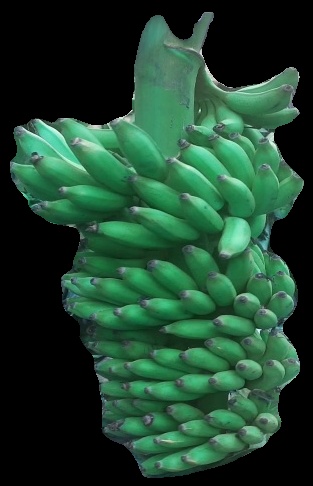
Variety: elakki-bale
Grade: grade1